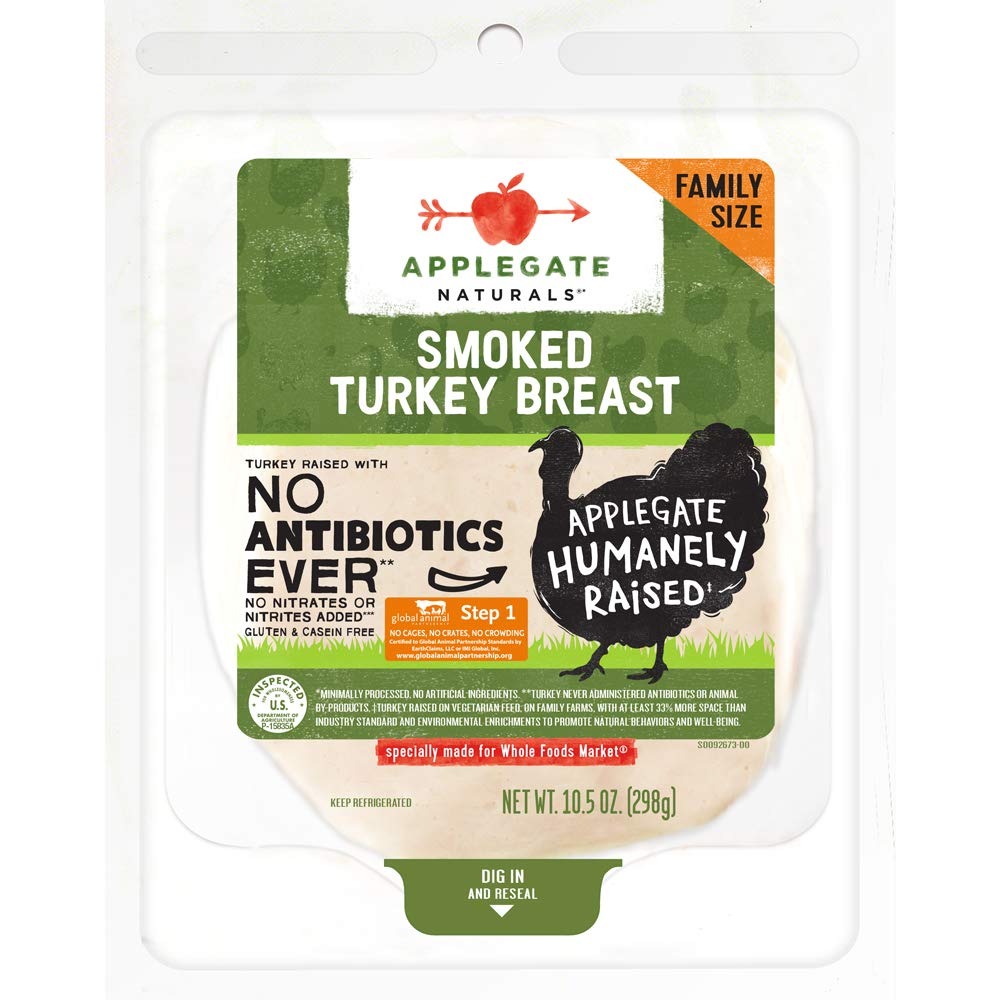
Item Name: Applegate, Natural Smoked Turkey Breast Family Size, 10.5oz
Bullet Point 1: Applegate, Natural Smoked Turkey Breast Family Size, 10.5oz
Bullet Point 2: No Antibiotics or Added Hormones
Bullet Point 3: No Chemical Nitrites or Nitrates
Bullet Point 4: No Artificial or GMO Ingredients
Bullet Point 5: Humanely Raised
Bullet Point 6: Whole30 Approved
Bullet Point 7: Gluten Free
Bullet Point 8: No Carrageenan
Bullet Point 9: Sugar Free
Bullet Point 10: Dairy Free & Casein Free
Value: 10.5
Unit: oz

Price: 6.44